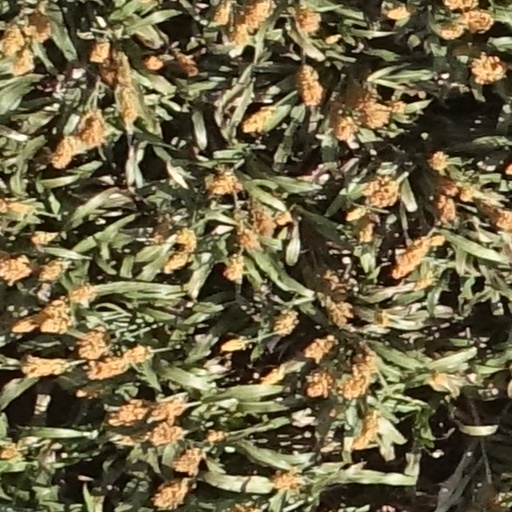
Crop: sorghum